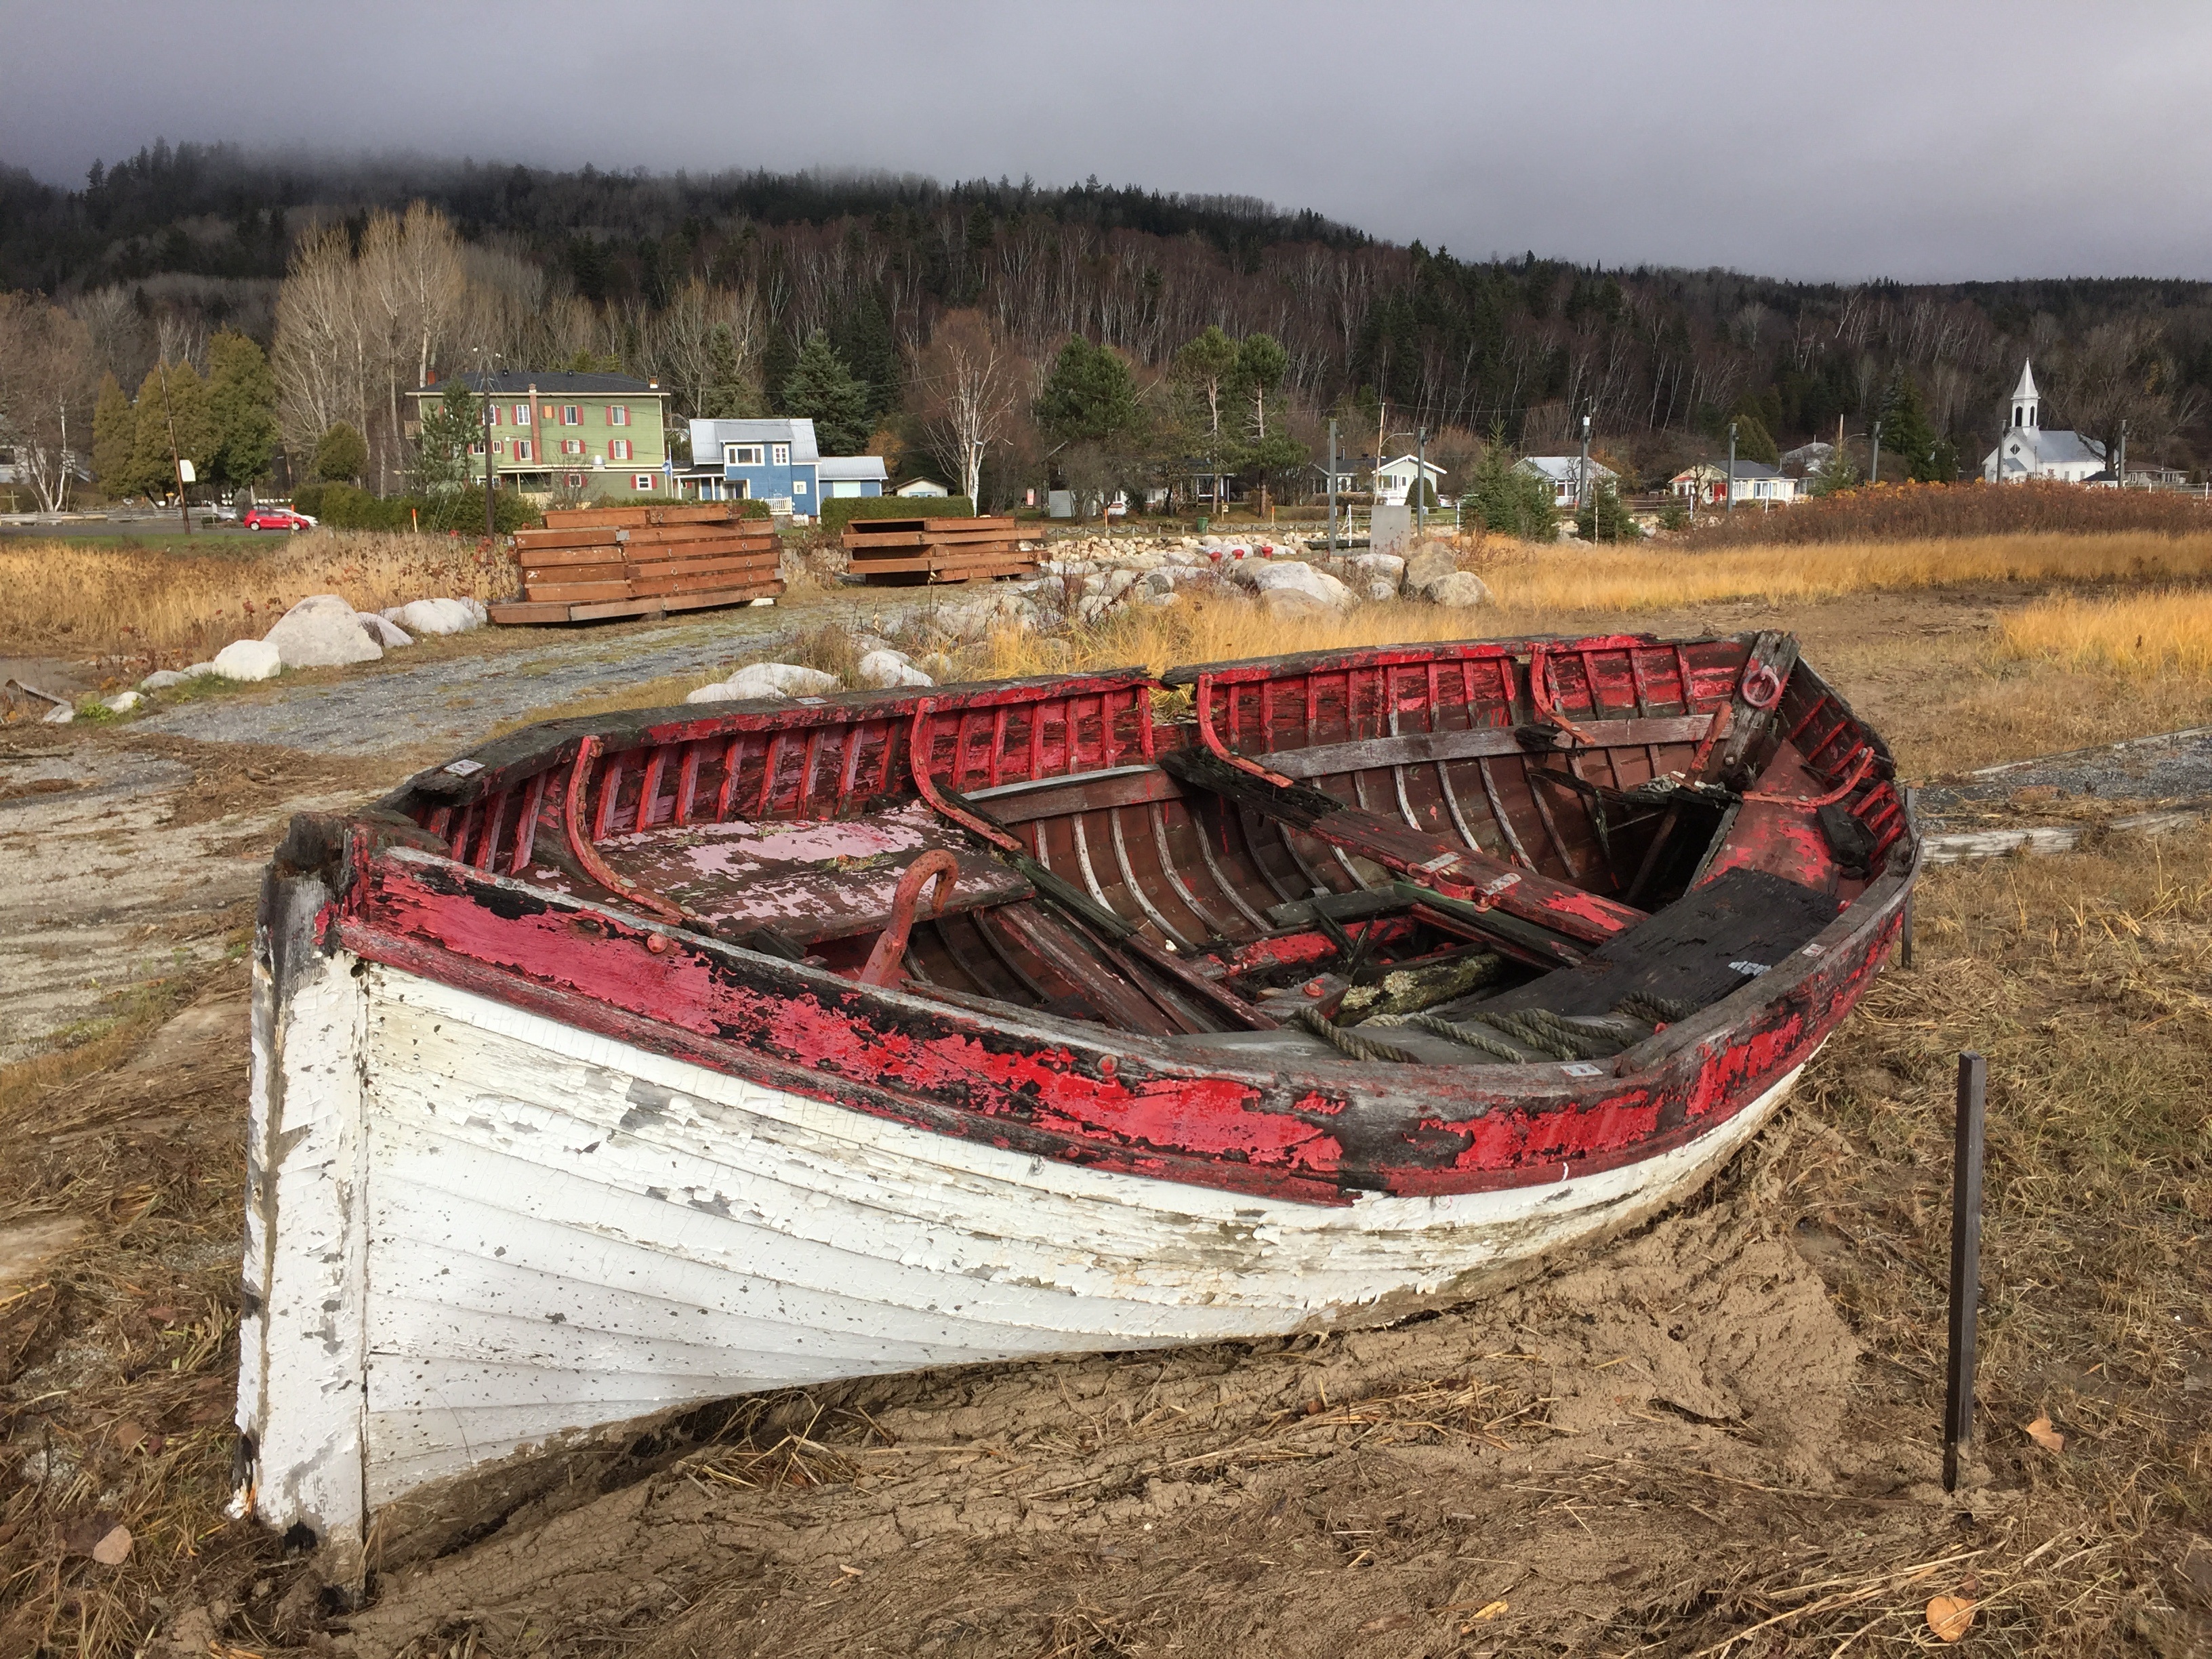
sand, boat, fall, ship, village, vehicle, waterway, boating, watercraft, watercraft rowing